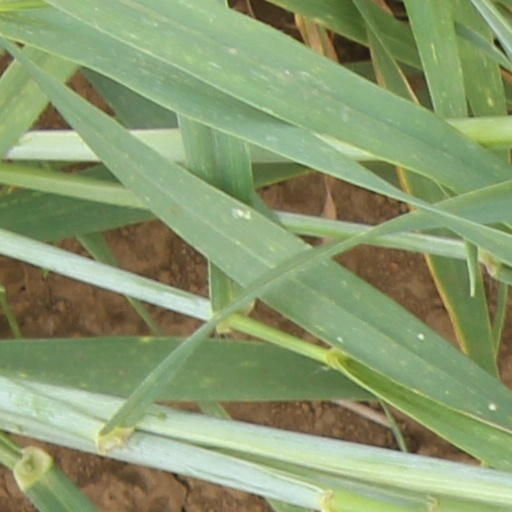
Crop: wheat